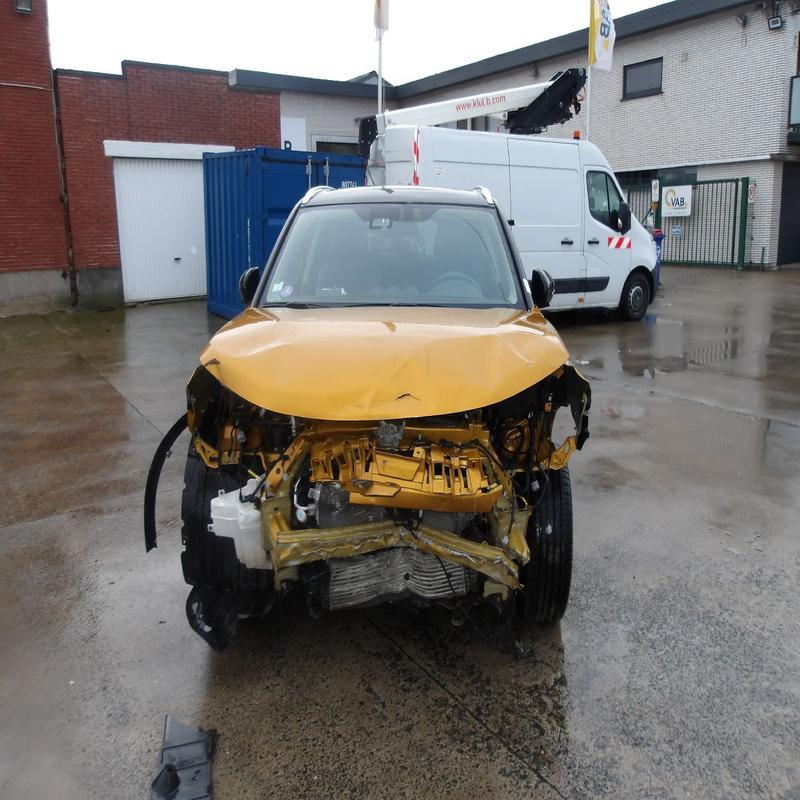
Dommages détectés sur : plaque d'immatriculation avant, pare-choc avant, feu avant droit, feu avant gauche, capot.
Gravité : majeur